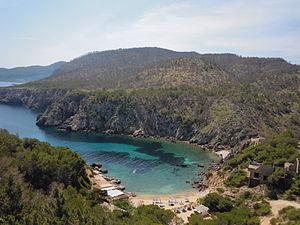
Cet article donne la liste des plages d'Ibiza, île Baléare.